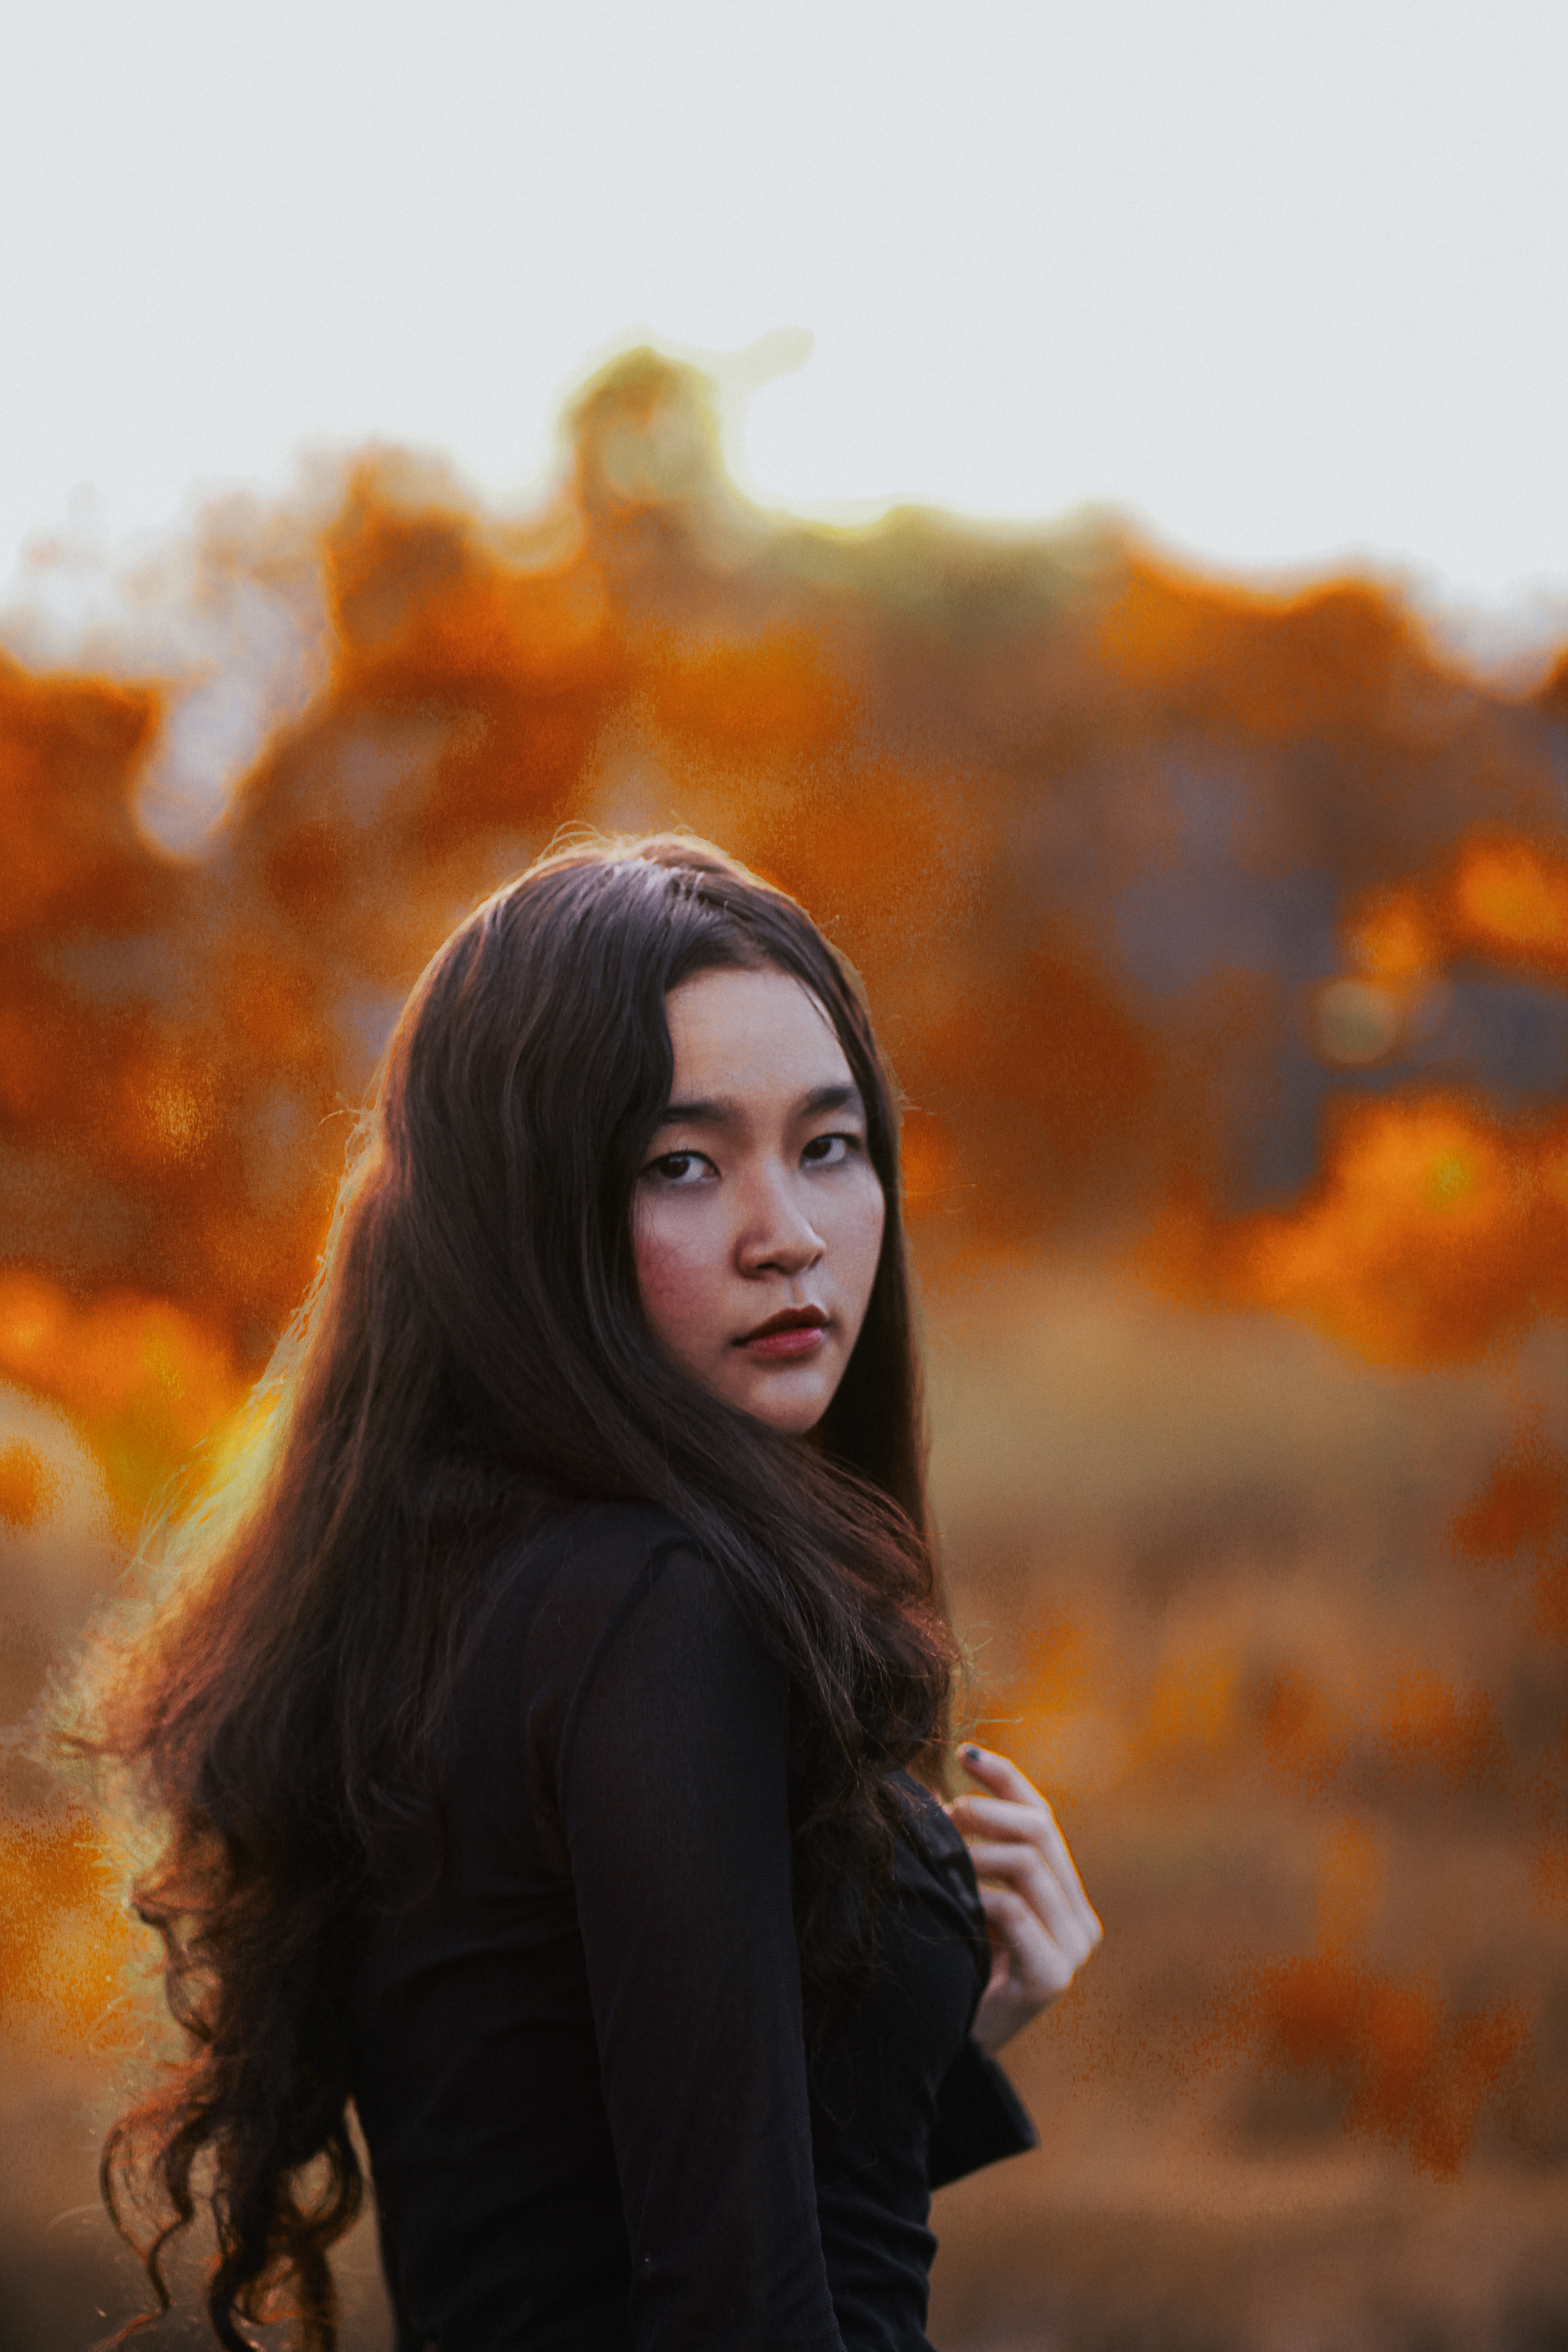
girl, face, lip, shoulder, People in nature, flash photography, orange, happy, sunlight, grass, wood, long hair, beauty, lens flare, backlighting, brown hair, heat, sky, sunset, evening, sitting, forest, portrait photography, sunrise, landscape, portrait, autumn, photo shoot, fun, red hair